James Emerson

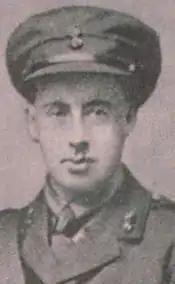

James Samuel Emerson VC (3 August 1895 – 6 December 1917) was a British Army officer, and posthumous recipient of the Victoria Cross, the highest and most prestigious award for gallantry in the face of the enemy that can be awarded to British and Commonwealth forces.